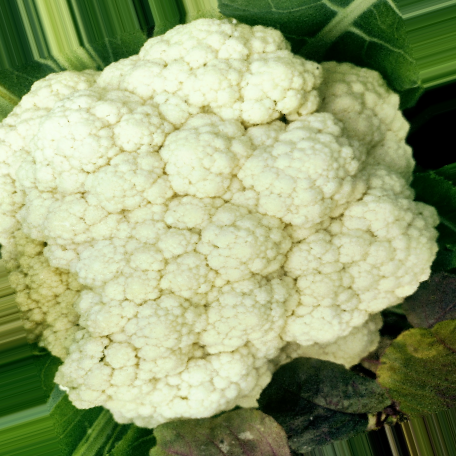
Label: Disease Free